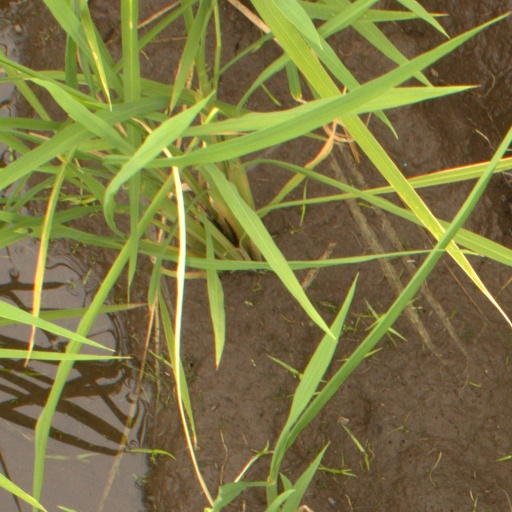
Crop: rice